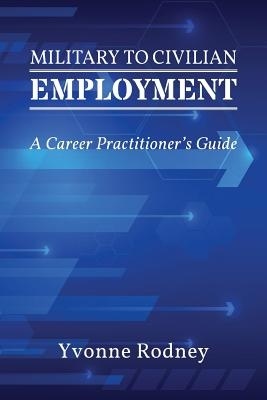
Military to Civilian Employment: A Career Practitioner's Guide
Military to Civilian Employment: A Career Practitioner's Guide is an essential resource for understanding the unique challenges and opportunities in supporting veterans to successfully transition to civilian employment. On average 5,000 highly skilled Canadian Armed Forces personnel will exit the military each year but many will require help in finding good jobs after serving their country. Career coaches, counsellors, HR professionals, hiring managers and others working with ex-military personnel will all benefit from this specialized resource guide. Users of the guide will gain insights into military life and how to translate military experience and training into civilian terms, including "demilitarizing" resum s and matching skills with the right employers. Topics covered include career planning, job search, as well as coping and adaptation strategies. A chapter is also dedicated to the career development needs of military spouses. Helpful lists of services, programs and resources for veterans are included. Authored by career development expert Yvonne Rodney, the guide incorporates the latest evidence-based research but is written in a conversational style, drawing on interviews with current and former service members. The guide is published by CERIC, a national charitable organization that advances education and research in career counselling and career development, in partnership with Canada Company, a charitable organization founded, funded and supported by the Canadian business community, to serve the military. It includes consultation and collaboration with the Canadian Armed Forces, Veterans Affairs Canada, Military Family Services, military-friendly employers and front-line career practitioners. Author: Yvonne Rodney ISBN-10: 1988066085 ISBN-13: 9781988066080 Publisher: CERIC Language: English Published: 12/31/2015 Pages: 248 Format: Paperback Weight: 0.99lbs Size: 9.00h x 6.00w x 0.67d
Brand: Yvonne Rodney
Category: Office Supplies > Book Accessories